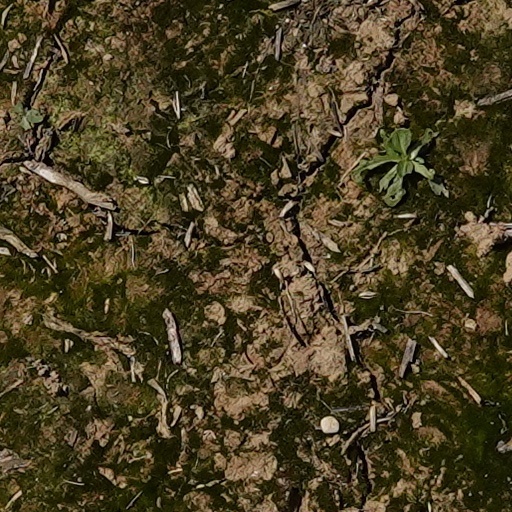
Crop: wheat